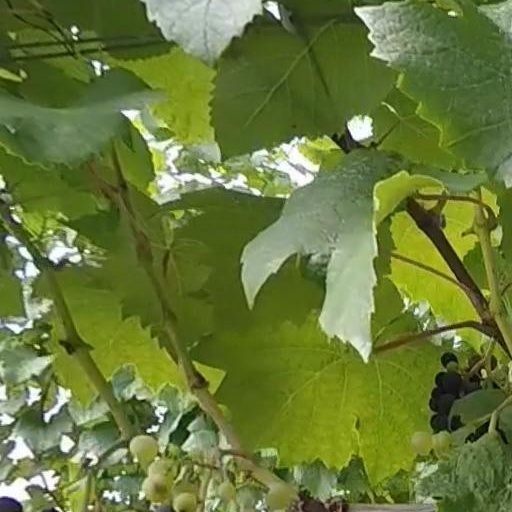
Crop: grape